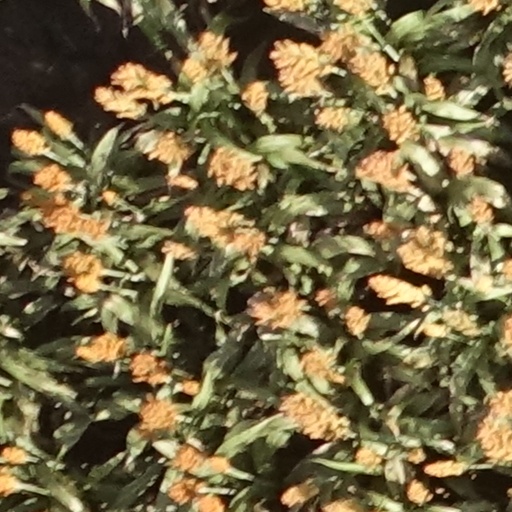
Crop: sorghum